National Labor Relations Board

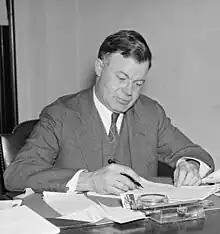
J. Warren Madden, the first chairman of the NLRB, working at his desk at the NLRB in Washington, D.C., in June 1937

The president designates one member of the board to serve as chairman. Chairmen serve at the pleasure of the president, and the president can designate another member as chairman at any time.